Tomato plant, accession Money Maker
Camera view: bottom (45 deg); turntable rotation: 120 degrees
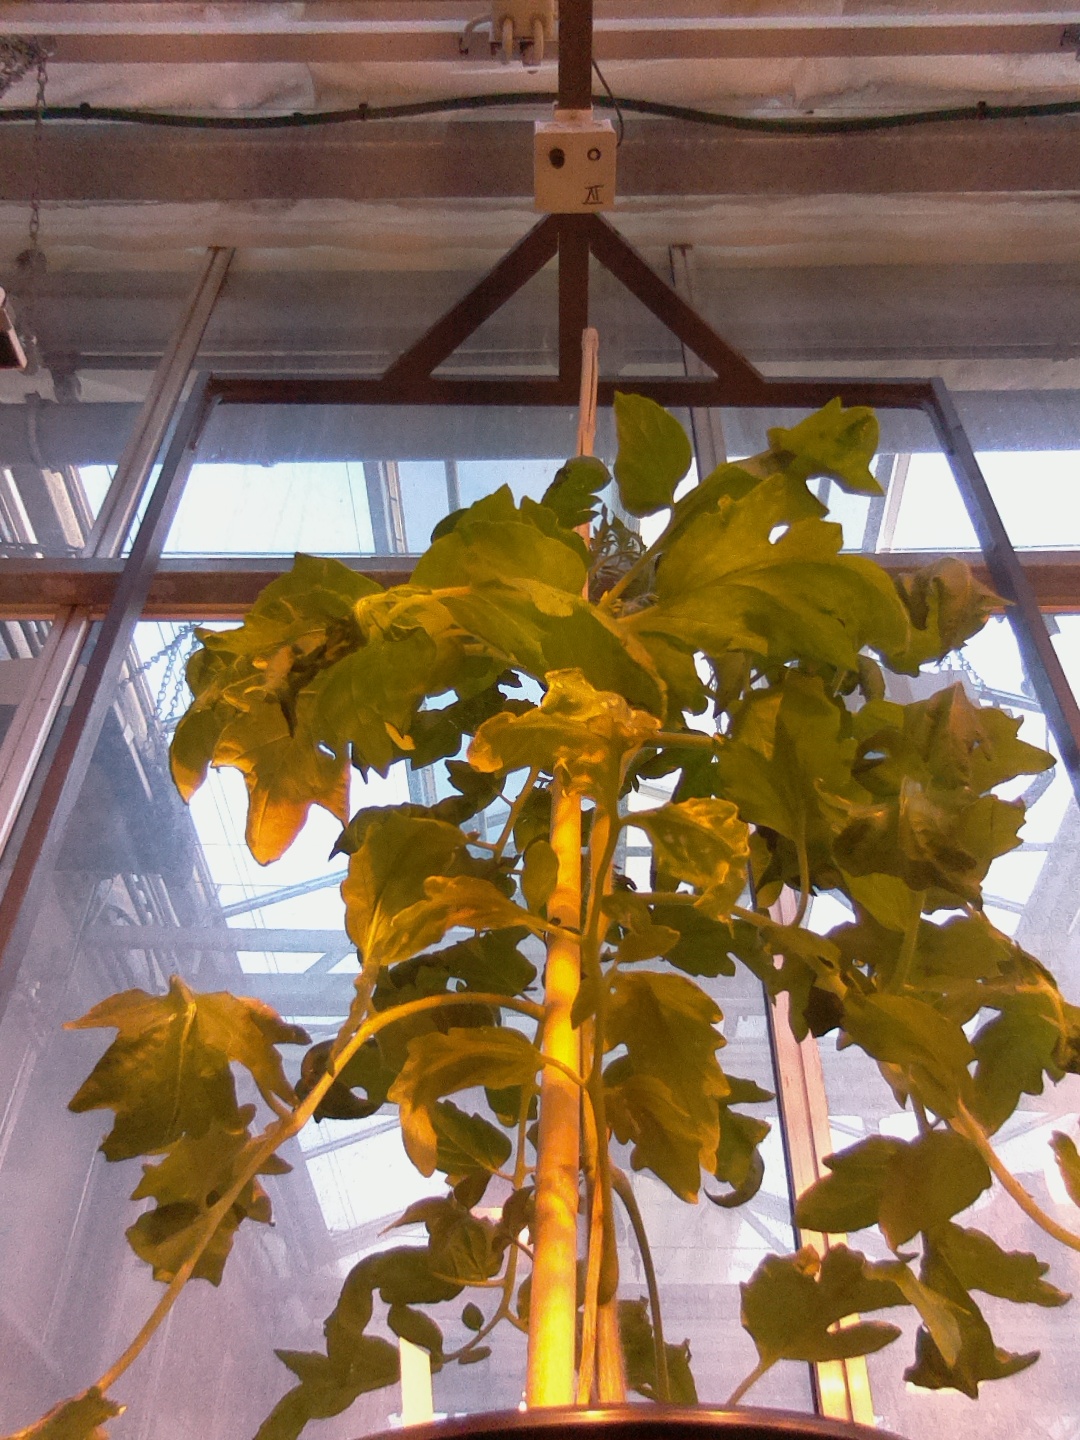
BBCH growth stage 61: 10%-20% of flowers open